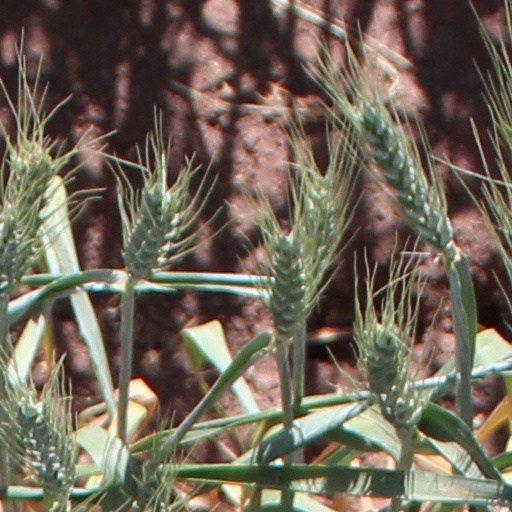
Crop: wheat